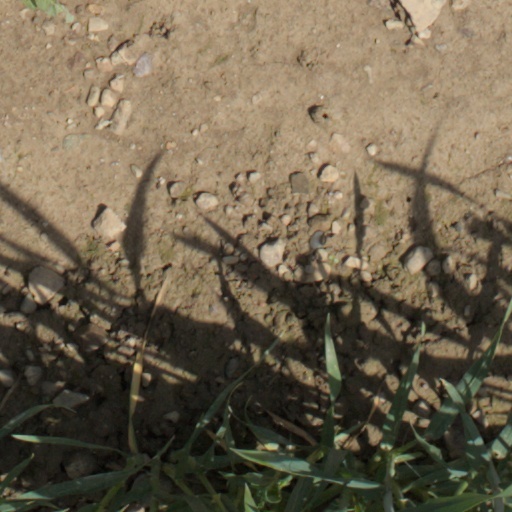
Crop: wheat